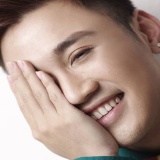
ca sĩ Don Nguyễn